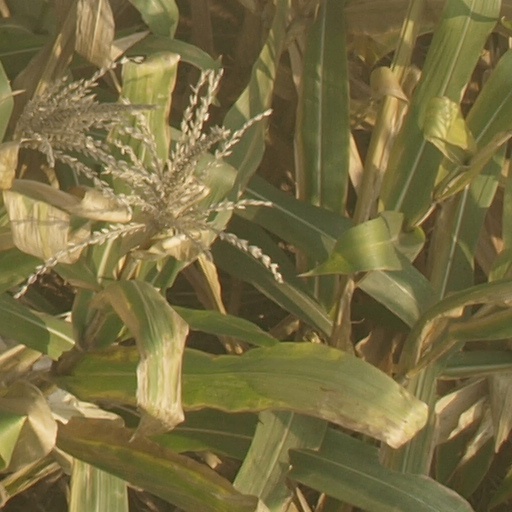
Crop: maize; corn